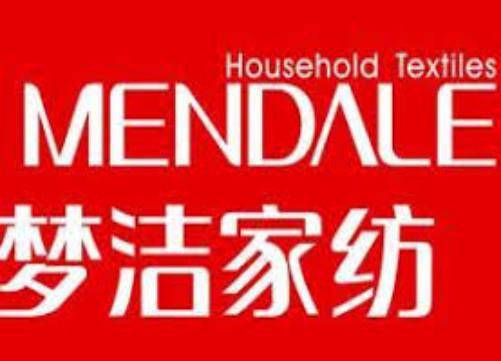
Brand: meng jie-2
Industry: Necessities